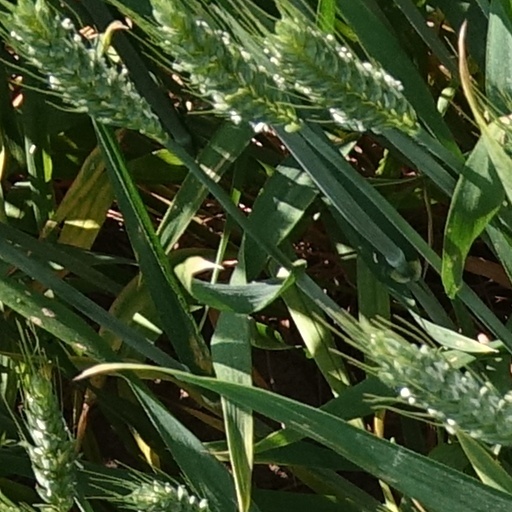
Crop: wheat